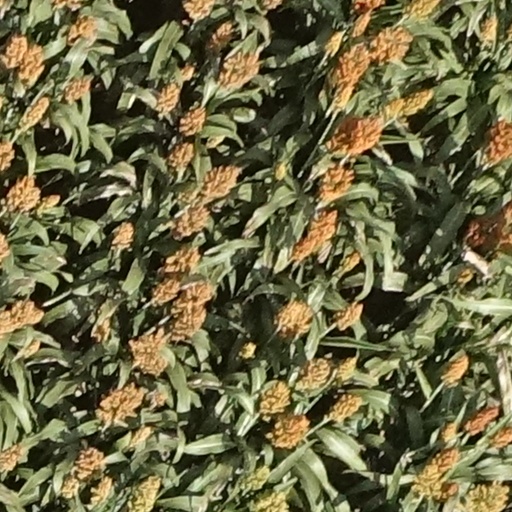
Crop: sorghum